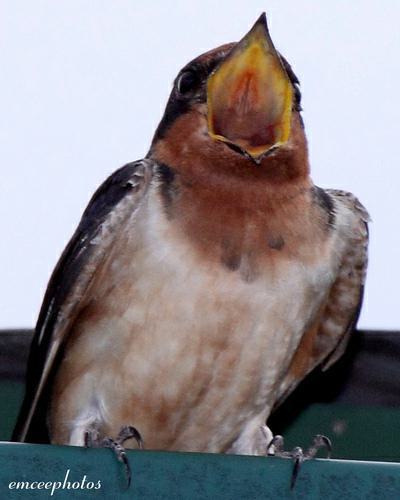
A photo of a barn swallow